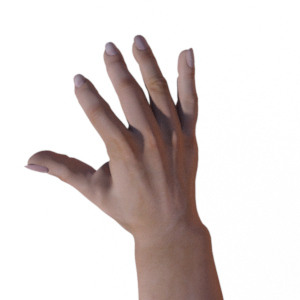
Label: paper